Arad Wood House

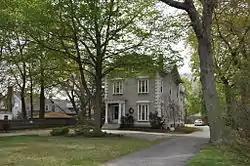

The Arad Wood House is an historic house in Cranston, Rhode Island. The -story wood-frame house was built c. 1858 for N. Thornton, and is one Cranston's finest Italianate houses. Although it was built as a farmhouse, it was acquired in the 1890s by Arad Wood, one of Cranston's wealthiest businessmen, who operated a gentleman's farm of several hundred acres. The house was also later the first home of the Cranston chapter of the American Red Cross.